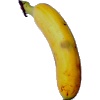
Label: banana_lady_finger